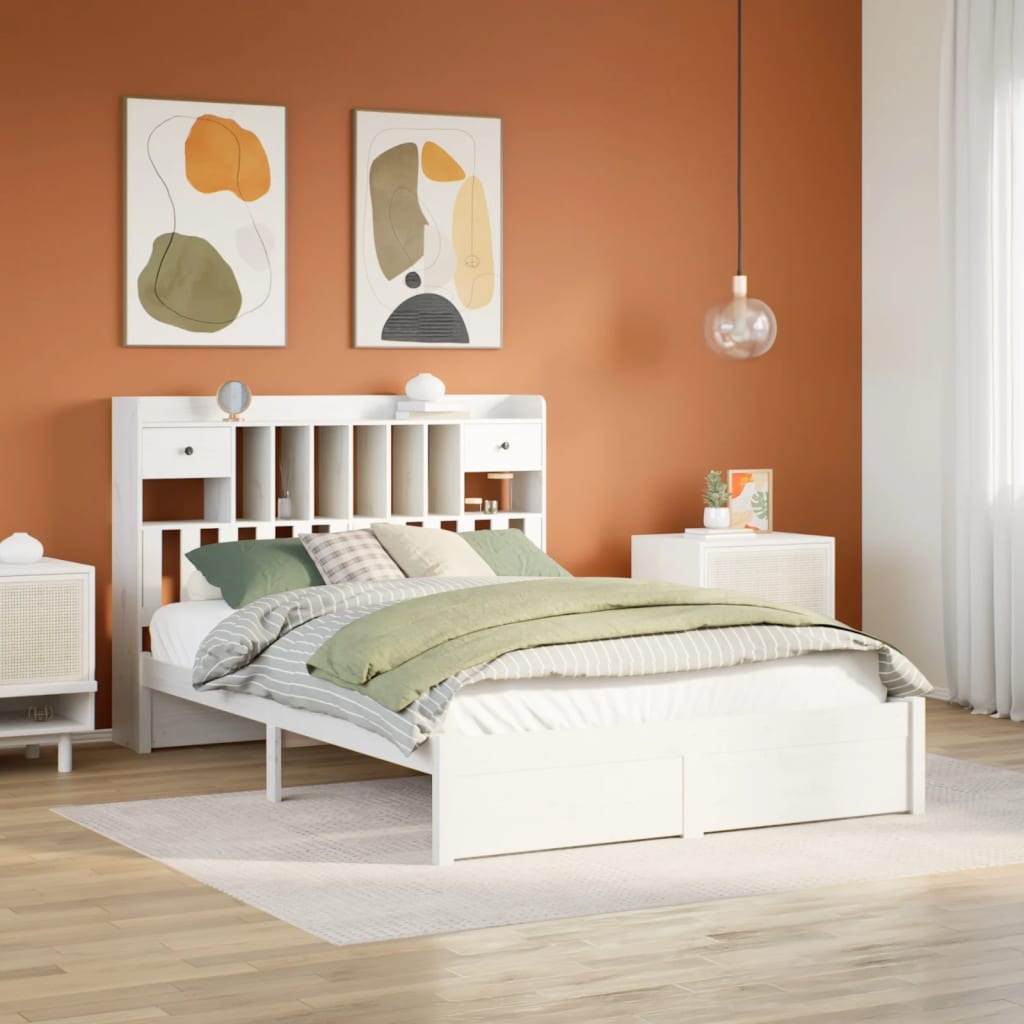
Massivholzbett mit Regal ohne Matratze Weiß 160x200 cm Kiefer
In diesem Bett mit Bücherregal schläft man besser und erholsamer! Das Massivholzbett ist eine willkommene Ergänzung für jedes Schlafzimmer. Stabiles und langlebiges Gestell: Massives Kiefernholz ist für seine Stärke und Haltbarkeit bekannt. Seine gerade Maserung und die charakteristischen Aststellen tragen zu seinem rustikalen Charme bei.Lattenrost für optimale Unterstützung: Der Bettrahmen ist mit einem Lattenrost ausgestattet, der deine Matratze stützt und atmungsaktiv hält.Viel Stauraum: Dieses Regal-Kopfteil bietet reichlich Stauraum, um Bücher, Dekoartikel und andere Gegenstände griffbereit aufzubewahren und auf diese Weise für Ordnung im Schlafzimmer zu sorgen.Platzsparend: Dieses Kopfteil bietet eine platzsparende Alternative zu üblichen Nachttischen. Es schafft zusätzlichen Stauraum im Schlafzimmer und ist eine ideale Wahl für kleine oder begrenzte Räume. Gut zu wissen:Bei diesem Bett ist keine Matratze im Lieferumfang enthalten. Wir bieten jedoch eine große Auswahl an Matratzen an. Du kannst in unserem Shop nach einer passenden Matratze suchen. Farbe: Weiß Material: Massives Kiefernholz Gesamtmaße: 228,5 x 166 x 110 cm (L x B x H) Zusammenbau erforderlich: Ja Bettgestell: Gesamtmaße: 205,5 x 165,5 x 31 cm (L x B x H) Geeignete Matratzengröße: 160 x 200 cm (B x L) (Matratze nicht im Lieferumfang enthalten) Mit Lattenrost Kopfteil mit Bücherregal: Abmessungen: 166 x 23 x 110 cm (B x T x H) Geeignete Matratzenbreite: 160 cm Mit Aufbewahrungsfächern Mit 2 Schubladen Lieferung umfasst: 1 x Bettrahmen 1 x Kopfteil mit Regal Legal Documents: Deklaration von Massivholz
Brand: vidaXL
Category: Furniture > Shelving > Bookcases & Standing Shelves > Floating Bookcases & Shelves